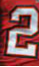
Number: 2